Cammeray

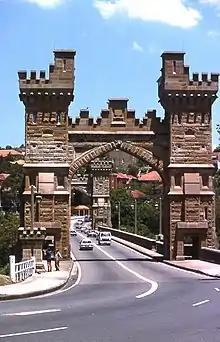
Long Gully Bridge

In 1892, a suspension bridge was built as a private initiative by the North Sydney Investment and Tramway Company, to attract buyers for new residential allotments on the north side of Long Bay. In 1914, the first tram crossed the bridge, conveniently linking the new suburb and beautiful Middle Harbour peninsulas to the more developed parts of North Sydney. Land sales revived in 1909 when the tramway along Miller Street was built, with a string of subdivisions opening up, including the Bell's Estate (1909). In the mid 1930s faults were discovered in the bridge's steel cables and anchorages in the rock below so public transport was interrupted with passengers having to walk across the bridge as trams waited on either side.